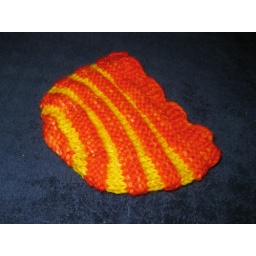
Newborn size. Made in country 12ply. Dyed orange and yellow with food colouring. So simple and so cute.